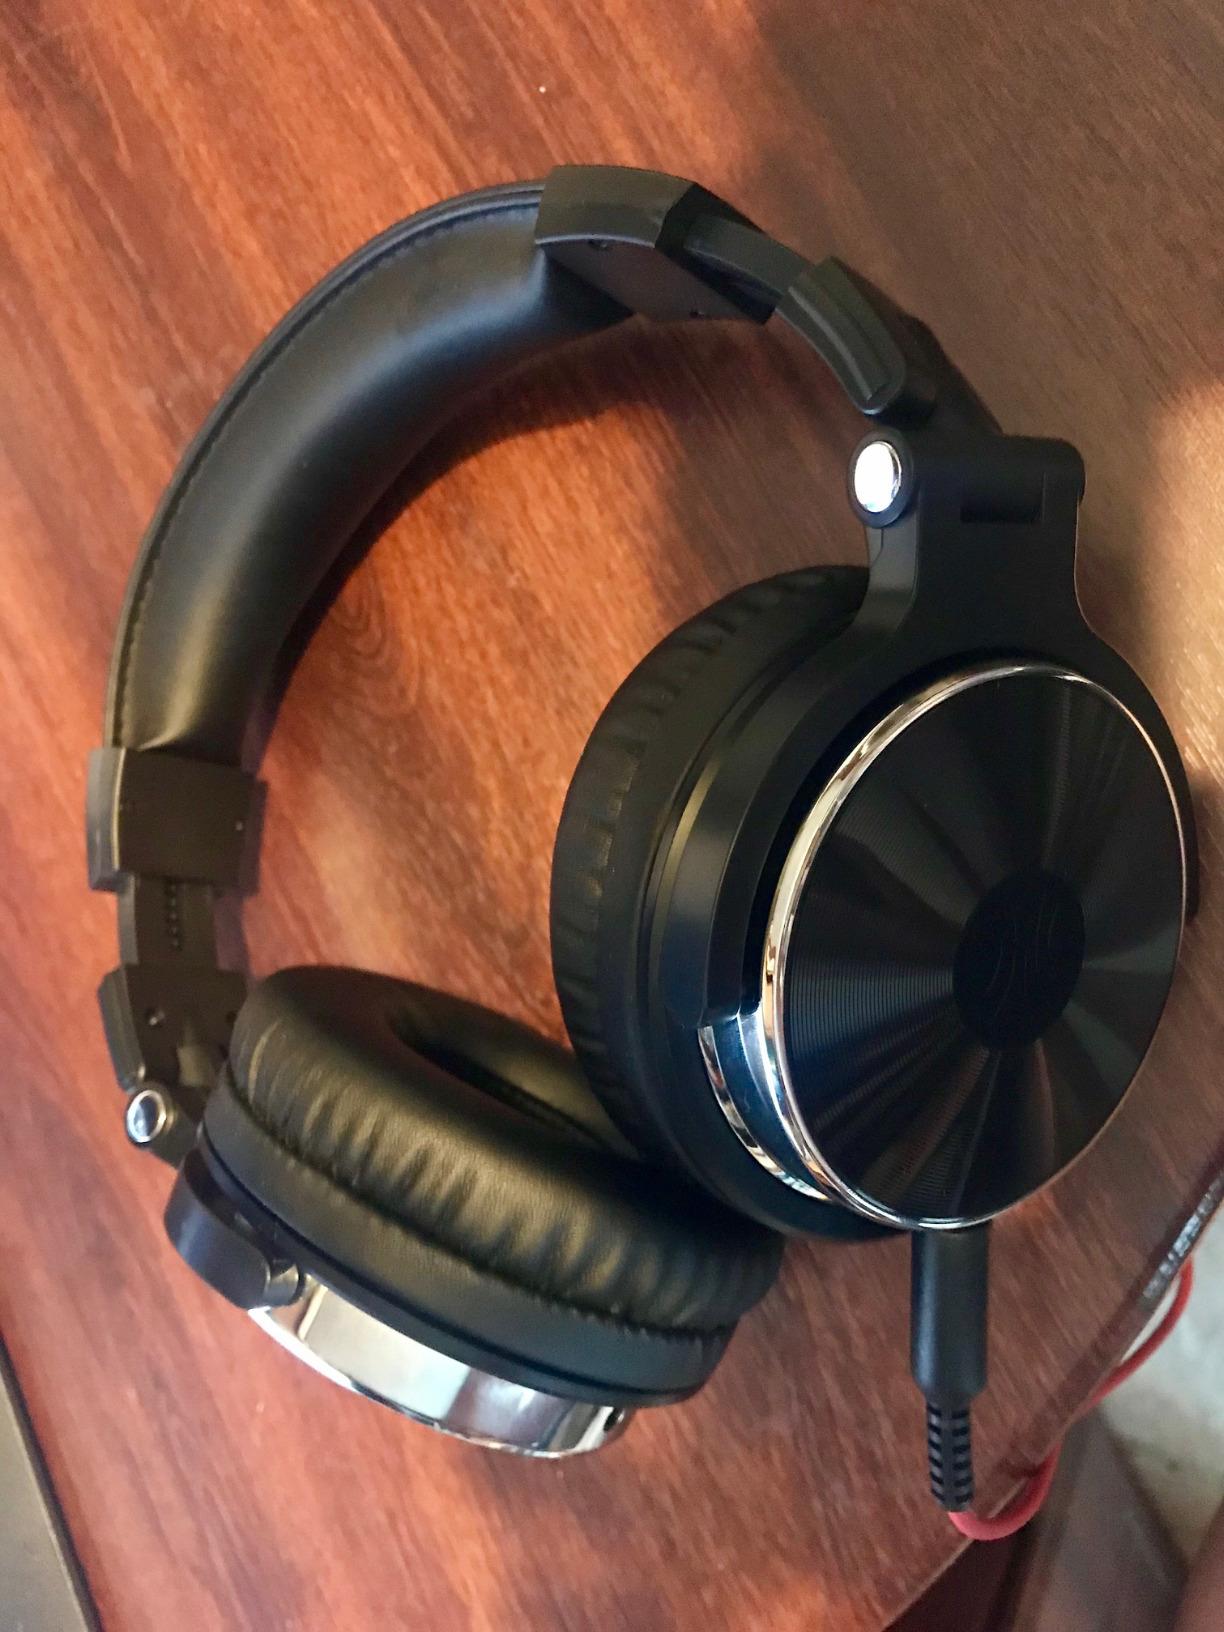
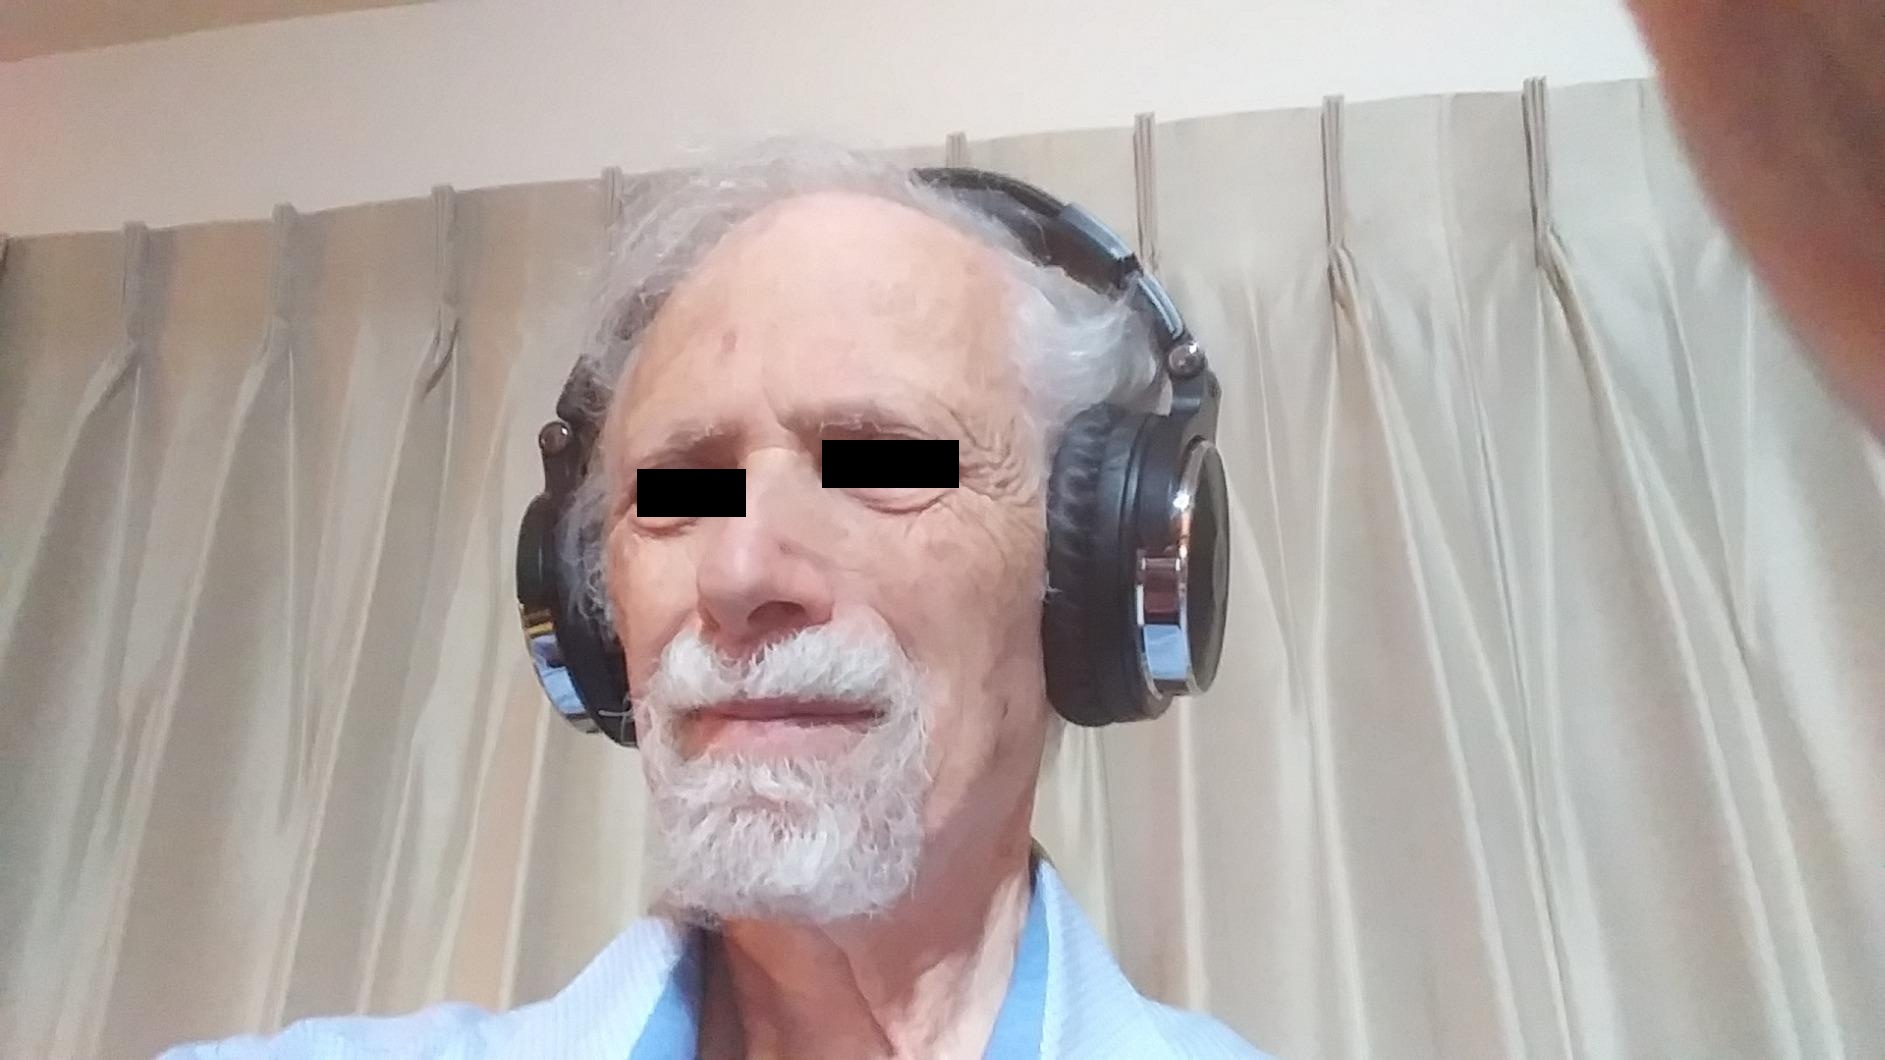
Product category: headphones
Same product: yes